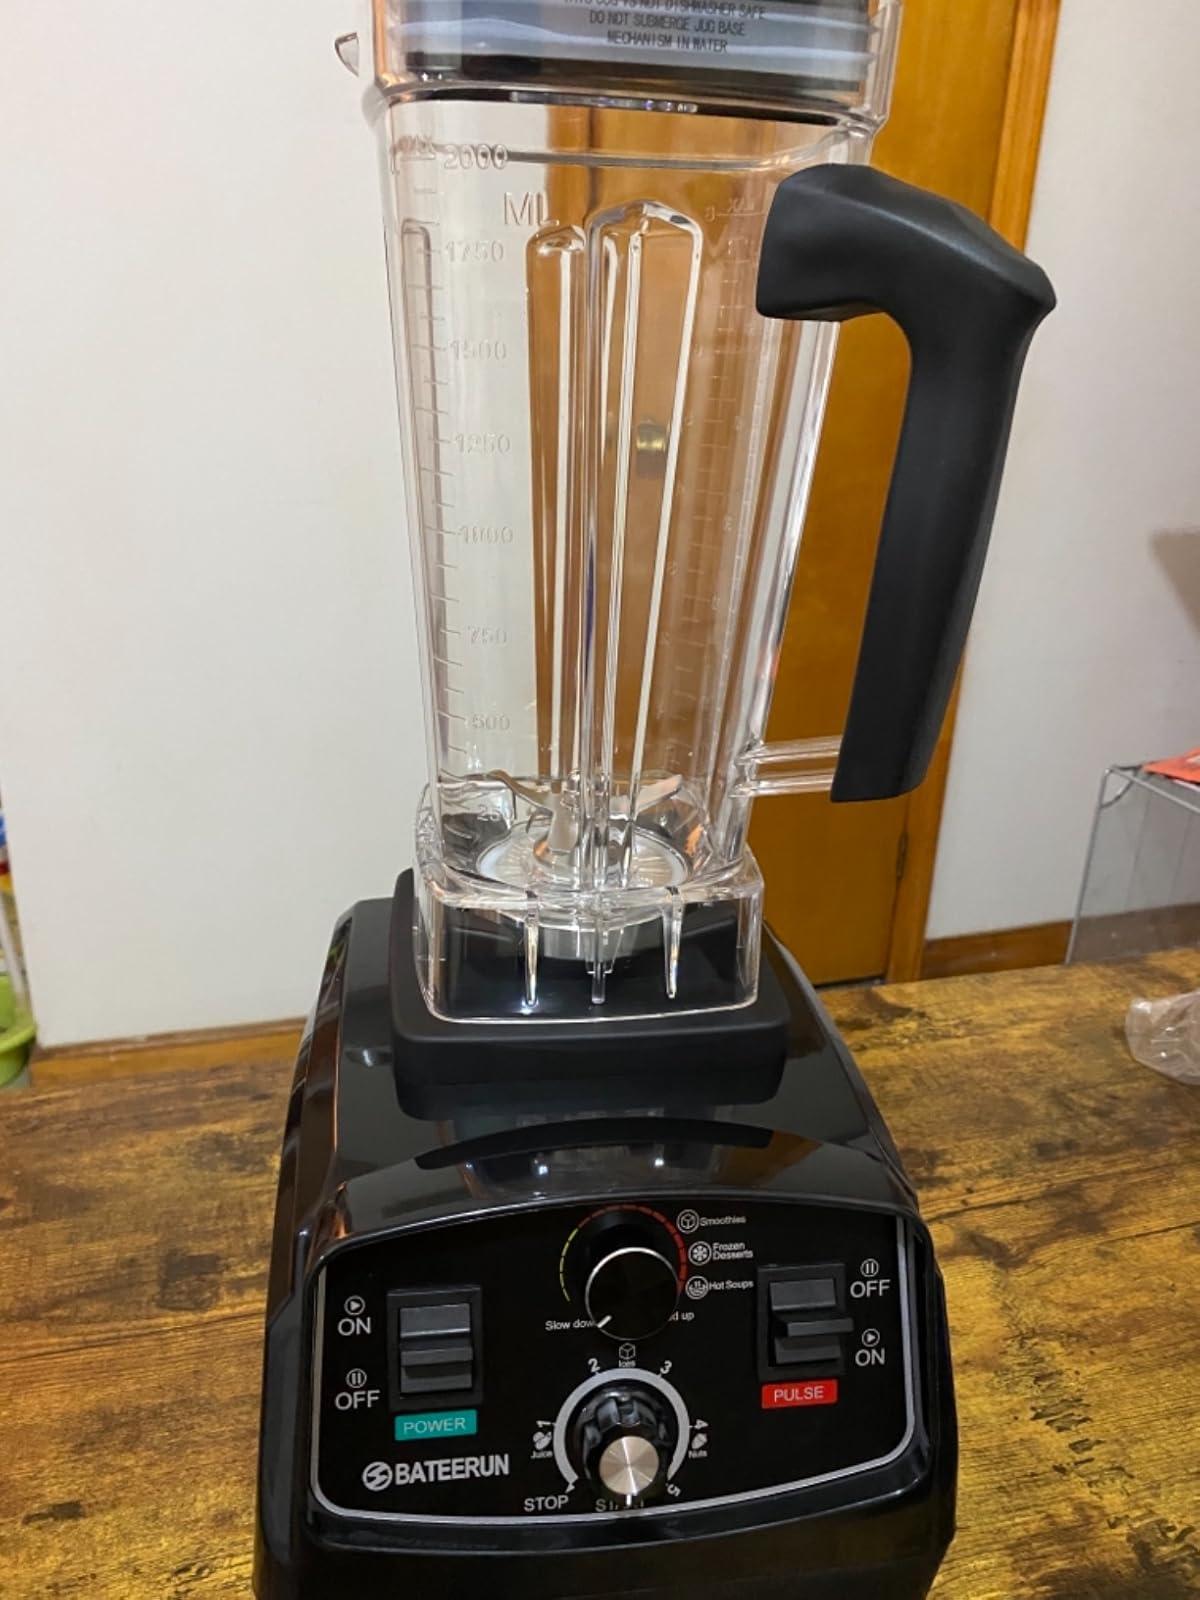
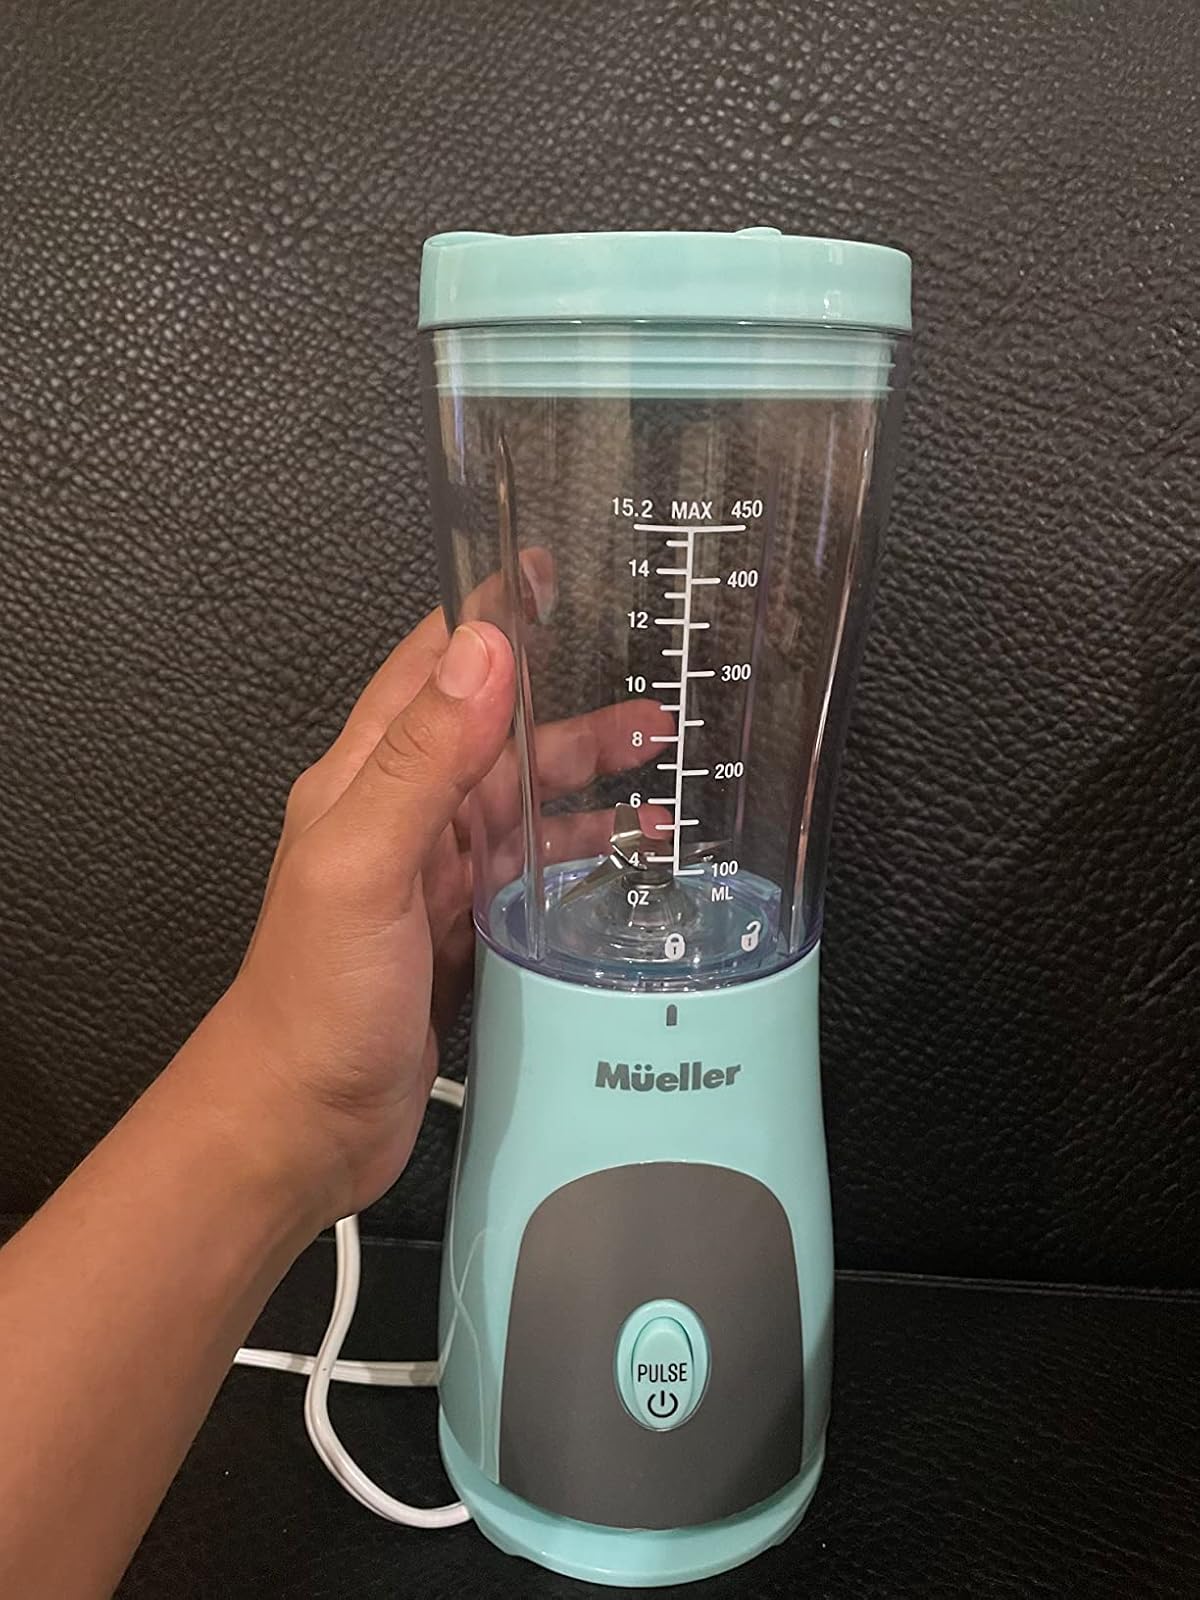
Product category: items_blender
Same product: no